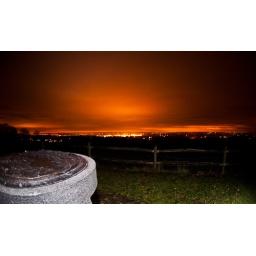
Long Exposure view over Paddock Wood, Kent the red in the sky is the light polution from the town.